Badajoz bastioned enclosure

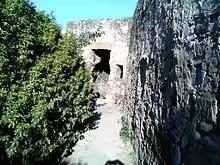
Ruins of the fort of Pardaleras

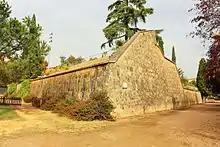
Wall of the Auditorium ravelin parallel to the city defensive wall

The fort was one of the walled redoubts that comprised the outer defenses of the bastioned enclosure. Its strategic location allowed it to effectively cover the Calamón stream, as well as the hills of Picuriña and the Wind, with artillery fire. The Picuriña hill, though not very high, held significant strategic value and was highly sought after by besiegers, leading to frequent attacks from this area. The fort was situated directly across from the Pilar Gate. In the 20th century, the site was repurposed for the Preventive and Correctional Prison of Badajoz. Subsequently, the Ibero-American Museum of Contemporary Art was established on the site, which retains the characteristic cylindrical building of the former prison. It is noteworthy that the photographs referenced in the description of the Pardaleras fort depict the Picuriña fort.